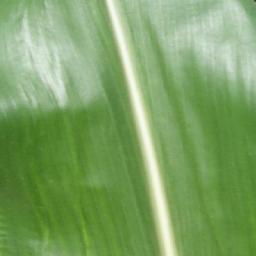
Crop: corn
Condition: (maize)_healthy